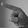
ASL letter: P